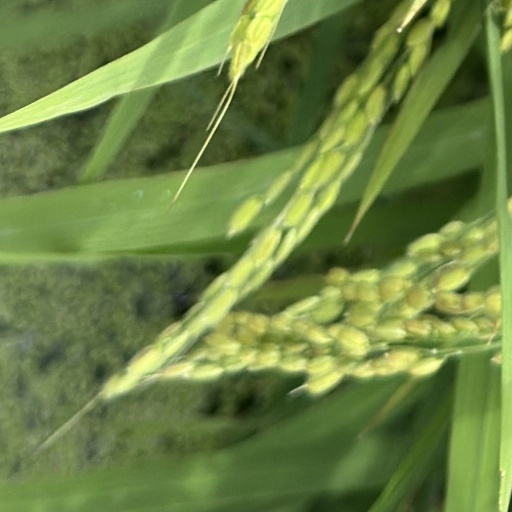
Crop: rice